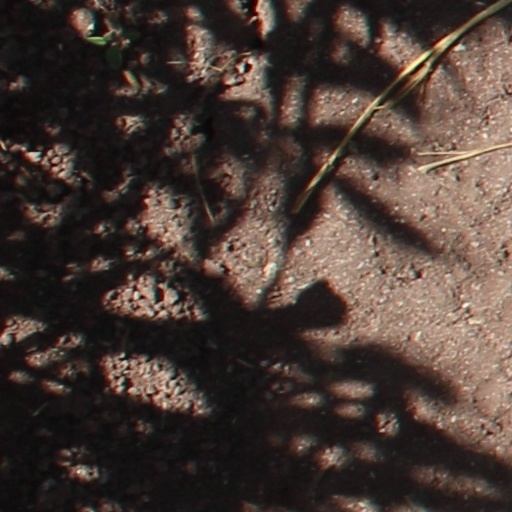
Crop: wheat